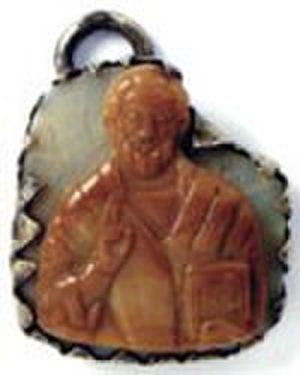
Le monastère de la Présentation-de-la-Mère-de-Dieu-au-Temple est un monastère orthodoxe serbe situé à Slavkovica, dans le district de Kolubara et dans la municipalité de Ljig en Serbie. Il est inscrit sur la liste des monuments culturels de grande importance de la République de Serbie.